Georgia in the Eurovision Song Contest 2018

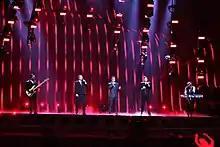
Ethno-Jazz Band Iriao during a rehearsal before the second semi-final

Ethno-Jazz Band Iriao took part in technical rehearsals on 2 and 5 May, followed by dress rehearsals on 9 and 10 May. This included the jury show on 9 May where the professional juries of each country watched and voted on the competing entries.